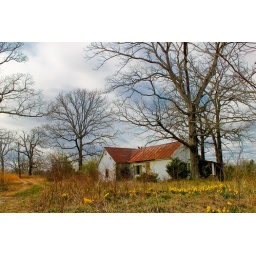
in a field of flowers